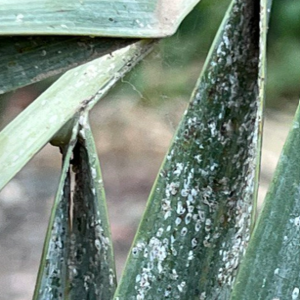
Label: Parlatoria Blanchardi